Sermon on the Mound

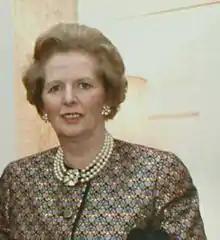
Margaret Thatcher in 1988

Thatcher has been described as Britain's most religious prime minister since William Ewart Gladstone. She was raised as a Methodist and had preached as such in her Oxford years, but later she became a member of the Church of England. She understood her political convictions in terms of her faith. However, as prime minister, she repeatedly found herself in conflict with the churches; she was reportedly "livid" when the Archbishop of Canterbury was critical of the Falklands War, and she saw the Church of England's "Faith in the City" report, with its theological criticism of her social policies, as an illegitimate intrusion of the church into the political sphere.